Bald's eyesalve

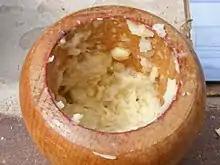
Garlic crushed with mortar and pestle

Bald's Eyesalve is a medicine described in "Bald's Leechbook", a 10th-century Anglo-Saxon medical text written in Old English that survives in the collection of the British Library. The identity of Bald is not known but he is named in the work by a note that states "Bald owns this book which he ordered Cild to compile". The eyesalve is described as a treatment for a "wen" (lump) in the eye ("most likely a sty: an infection of an eyelash follicle"). "Bald's Leechbook" includes other treatments such as agrimony boiled in milk to combat impotency and the same substance boiled in Welsh beer to induce impotency.